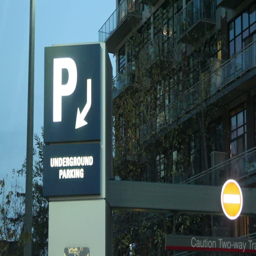
underground parking sign outside a condominium early evening